Fagersta airspace surveillance tower

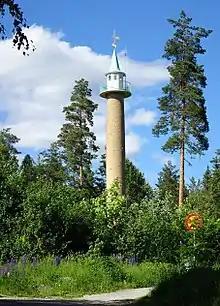
Fagersta airspace surveillance tower

Fagersta airspace surveillance tower is an airspace surveillance tower in Fagersta, Västmanland County, Sweden. Designed by Cyrillus Johansson, it is the only architect designed airspace surveillance tower in Sweden dating from World War II and one of only a few such towers to remain intact. It was designated a listed building in 2013.